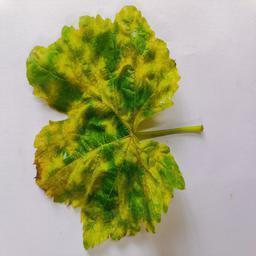
Label: Downy Mildew